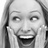
Emotion: surprise